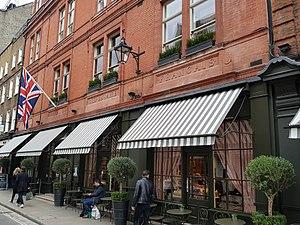
Hôtel ""The Covent Garden"", 10 Monmouth Street, Londres. Le bâtiment porte l'inscription ""NOUVEL HOPITAL ET DISPENSAIRE FRANCAIS""."
Monmouth Street est une rue de la ville de Londres.